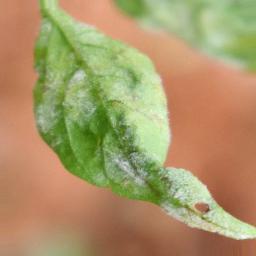
Label: powdery mildew